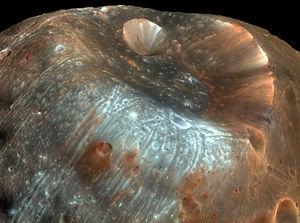
Mars est la quatrième planète par ordre croissant de la distance au Soleil et la deuxième par ordre croissant de la taille et de la masse. Son éloignement au Soleil est compris entre 1,381 et 1,666 UA, avec une période orbitale de 669,58 jours martiens.
Chloe Angeline Stickney Hall est une mathématicienne, suffragette et abolitionniste américaine. Le plus grand cratère de Phobos, une lune satellite de Mars, porte son nom en hommage à sa contribution dans sa découverte.
Mars Express est une sonde spatiale de l'Agence spatiale européenne lancée le 2 juin 2003 pour étudier la planète Mars. Il s'agit de la première mission d'exploration d'une autre planète du système solaire lancée par l'Agence européenne. Sa mission est de recueillir des données sur la surface, l'atmosphère, l'ionosphère et le sous-sol de la planète. La sonde comprend un orbiteur et un petit atterrisseur, Beagle 2, chargé de se poser sur la surface et de déceler d'éventuelles traces de vie.
Phobos, ou Mars I, est le plus grand des deux satellites naturels de Mars. Des deux, il est le plus proche de la planète.